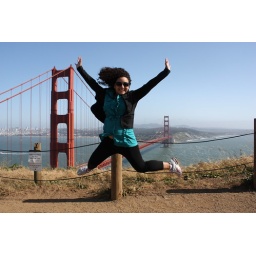
Jumping like a crazy person in front of the most gorgeous bridge in the world!